Kenilworth Castle

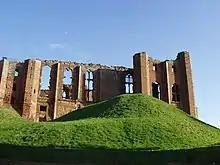
The architectural symmetry of the Strong Tower on the left, the great hall and the Saintlowe Tower on the right, viewed from the left-hand court

Other parts of the castle built by Gaunt include the southern range of state apartments, Gaunt's Tower and the main kitchen. Although now extensively damaged, these share the same style as the great hall; this would have unified the appearance of Gaunt's palace in a distinct break from the more eclectic medieval tradition of design. Gaunt's kitchen replaced the original 12th-century kitchens, built alongside the great tower in a similar fashion to the arrangement at Conisbrough. Gaunt's new kitchen was twice the size of that in equivalent castles, measuring .